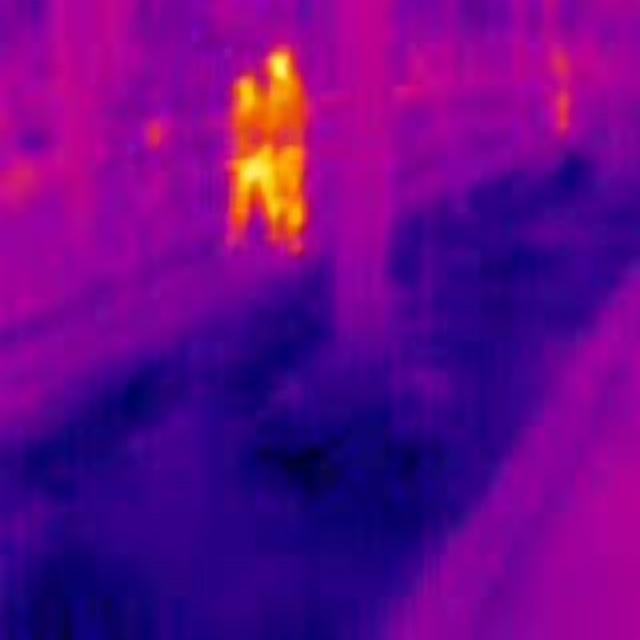
Detected objects:
label: person
label: person